Forest Lawn Memorial Park (Hollywood Hills)

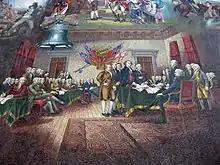
A section of the "Birth of Liberty" mosaic

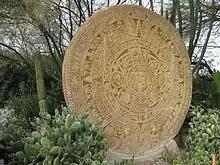
Aztec calendar replica in the plaza

The Plaza of Mesoamerican Heritage had indigenous/non-Christian sculptures by Meliton Salas Rodriguez, of Guadalajara, Mexico. Salas used hand tools to first quarry, then work, the native Mexican stone into precisely scaled, detailed replicas of artwork and artifacts that are representative of the Aztec, Huastec, Maya, Mixtec, Olmec, Teotihuacan, Toltec, Totonac, and Zapotec civilizations that preceded both Spanish colonialism and modern Mexican culture. The Plaza stood in contrast to the Christian and patriotic American themes which were originally reflective of the culture at Forest Lawn Hollywood Hills and other Forest Lawn Memorial Parks since their inception by Christian American businessman Hubert L. Eaton. A smooth Olmecan head, an intricate Aztec sun calendar and a sinuous Teotihuacan bas relief were some of the sculptural features of the plaza that were set off by crushed stone walkways and complemented by groupings of Mesoamerican plants.